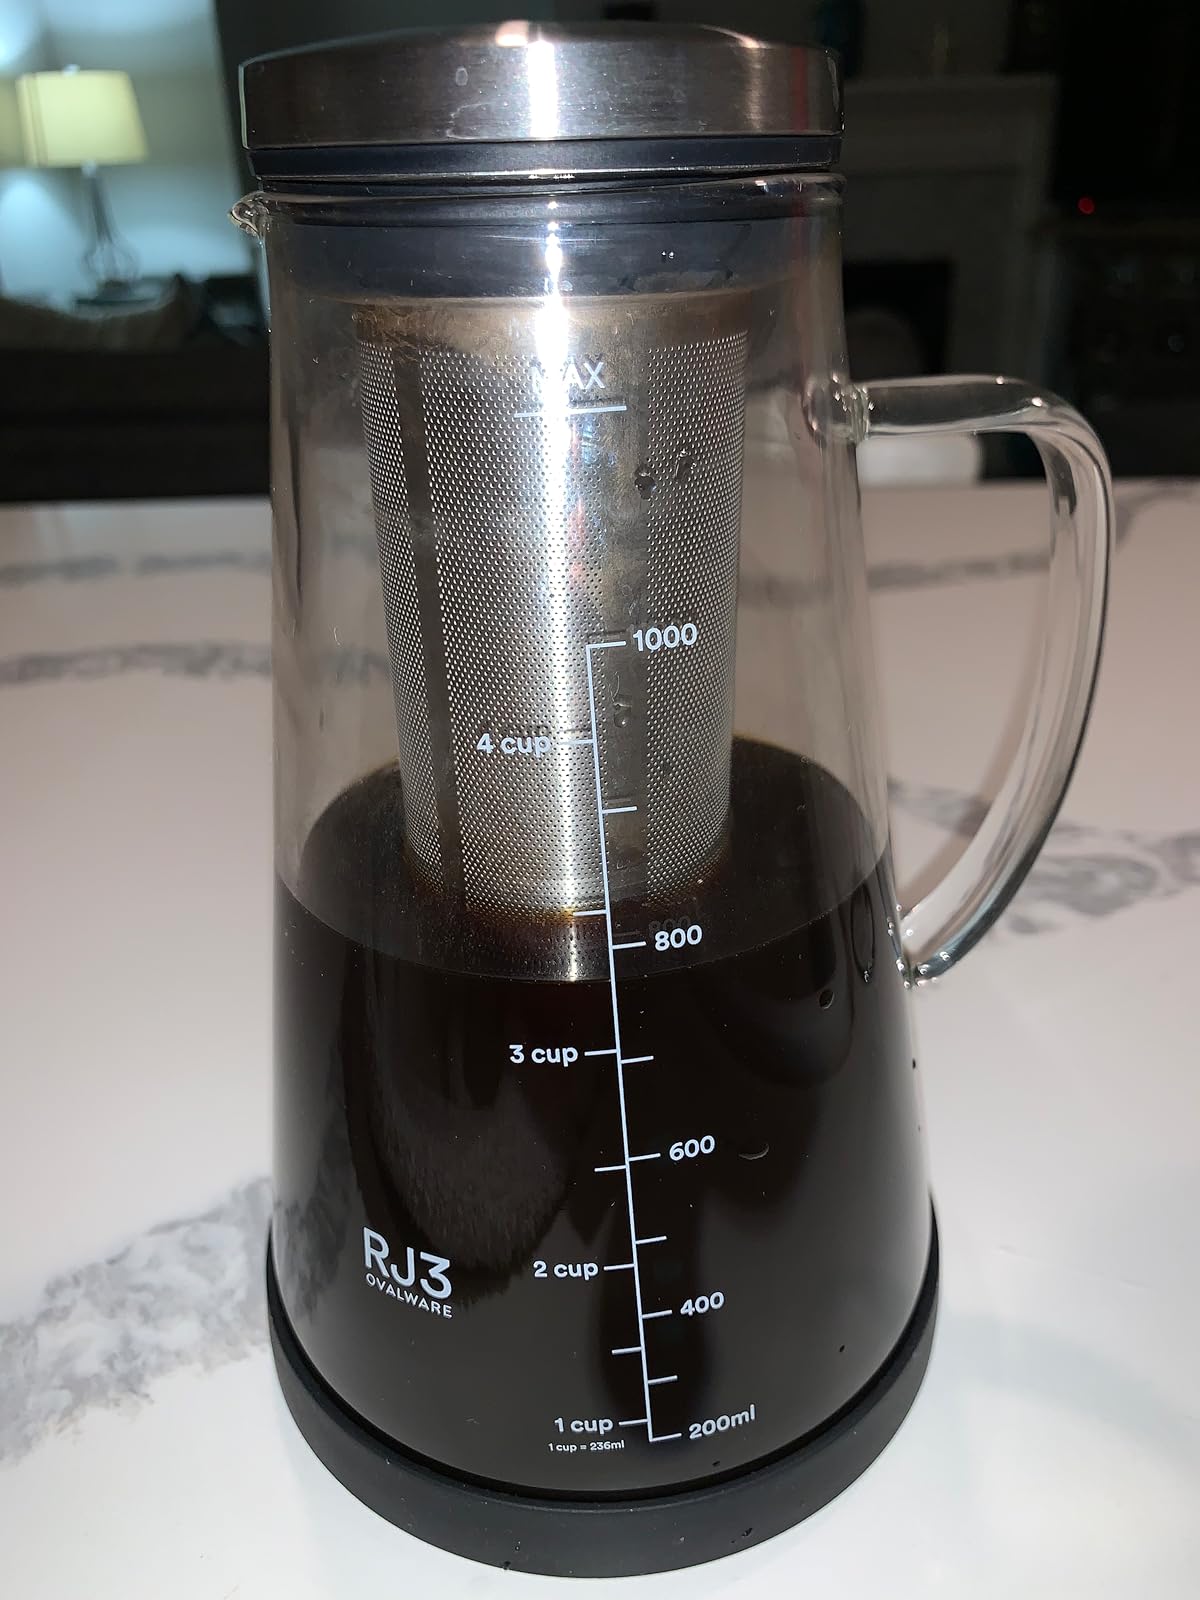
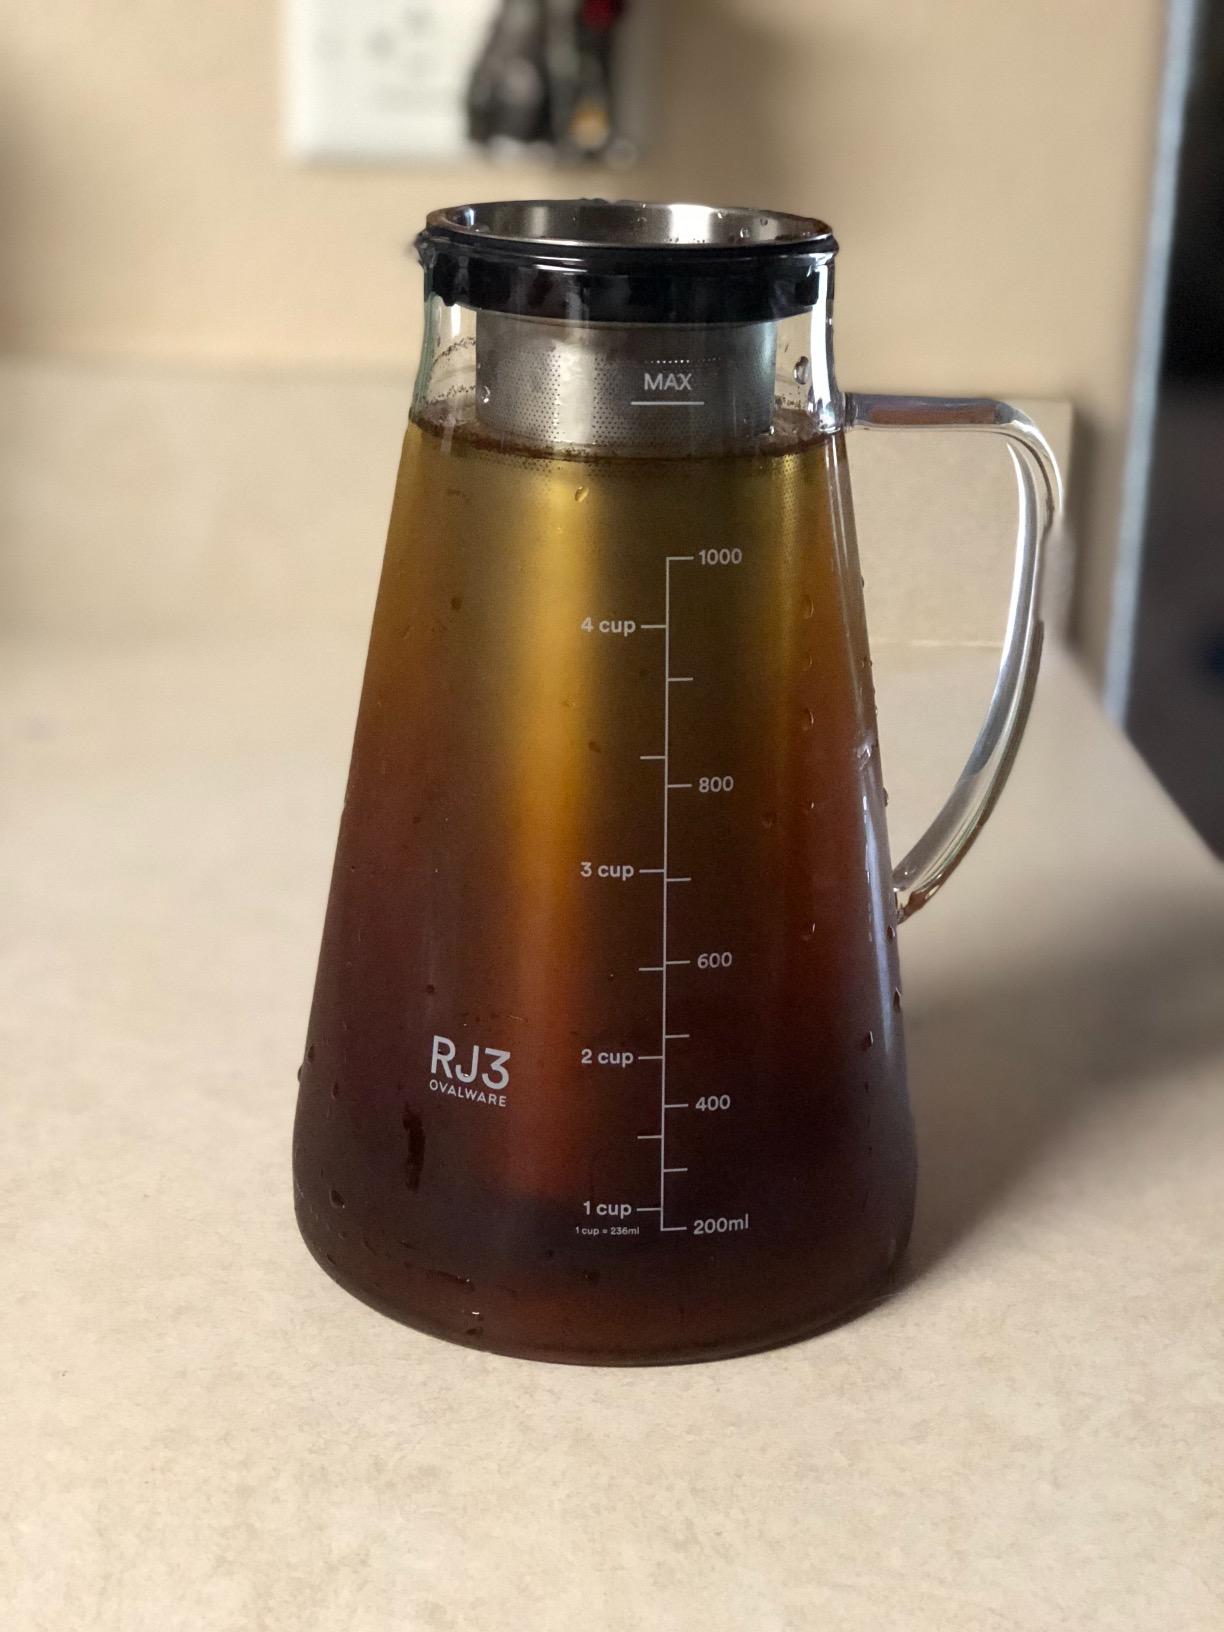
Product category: items_tea
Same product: yes